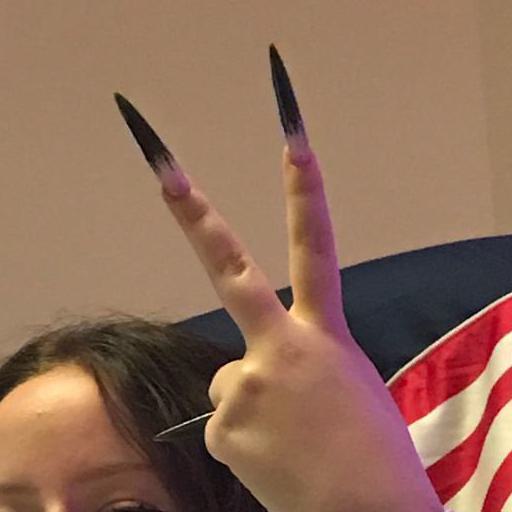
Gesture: peace_inverted